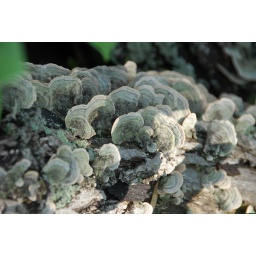
This tree was in the wet lands of the forest preserve. Looks like a fungus city.